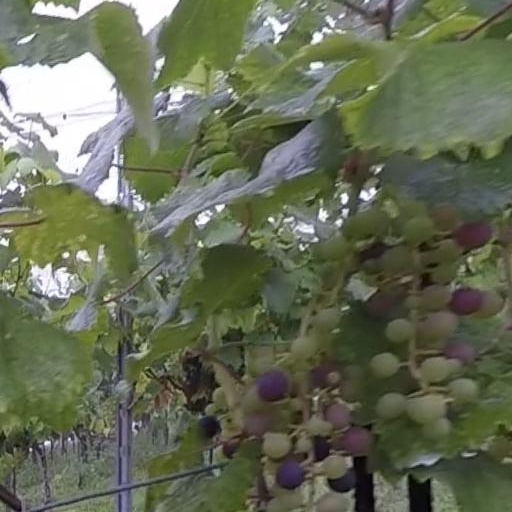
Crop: grape